Università Iuav di Venezia

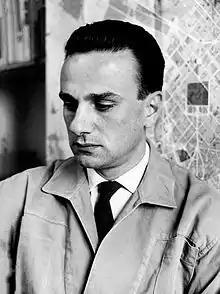
Giancarlo De Carlo in the 1950s

The lab operates and does research in the field of map-making and the representation of urban and regional phenomenon; it collects, retrieves, archives, processes and broadcasts its cartographic, photographic, aerial, satellite and surveying patrimony online and through information systems.